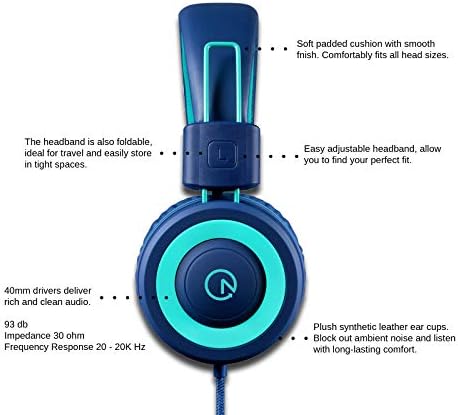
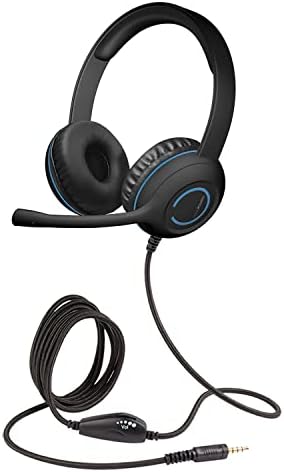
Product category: headphones
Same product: no